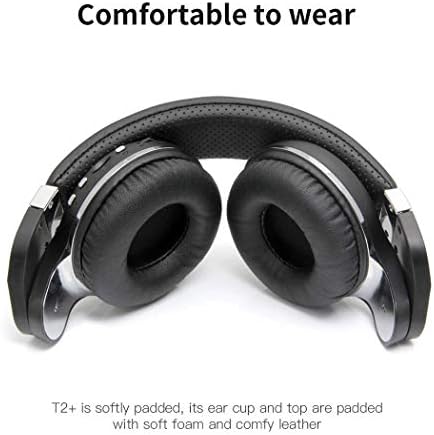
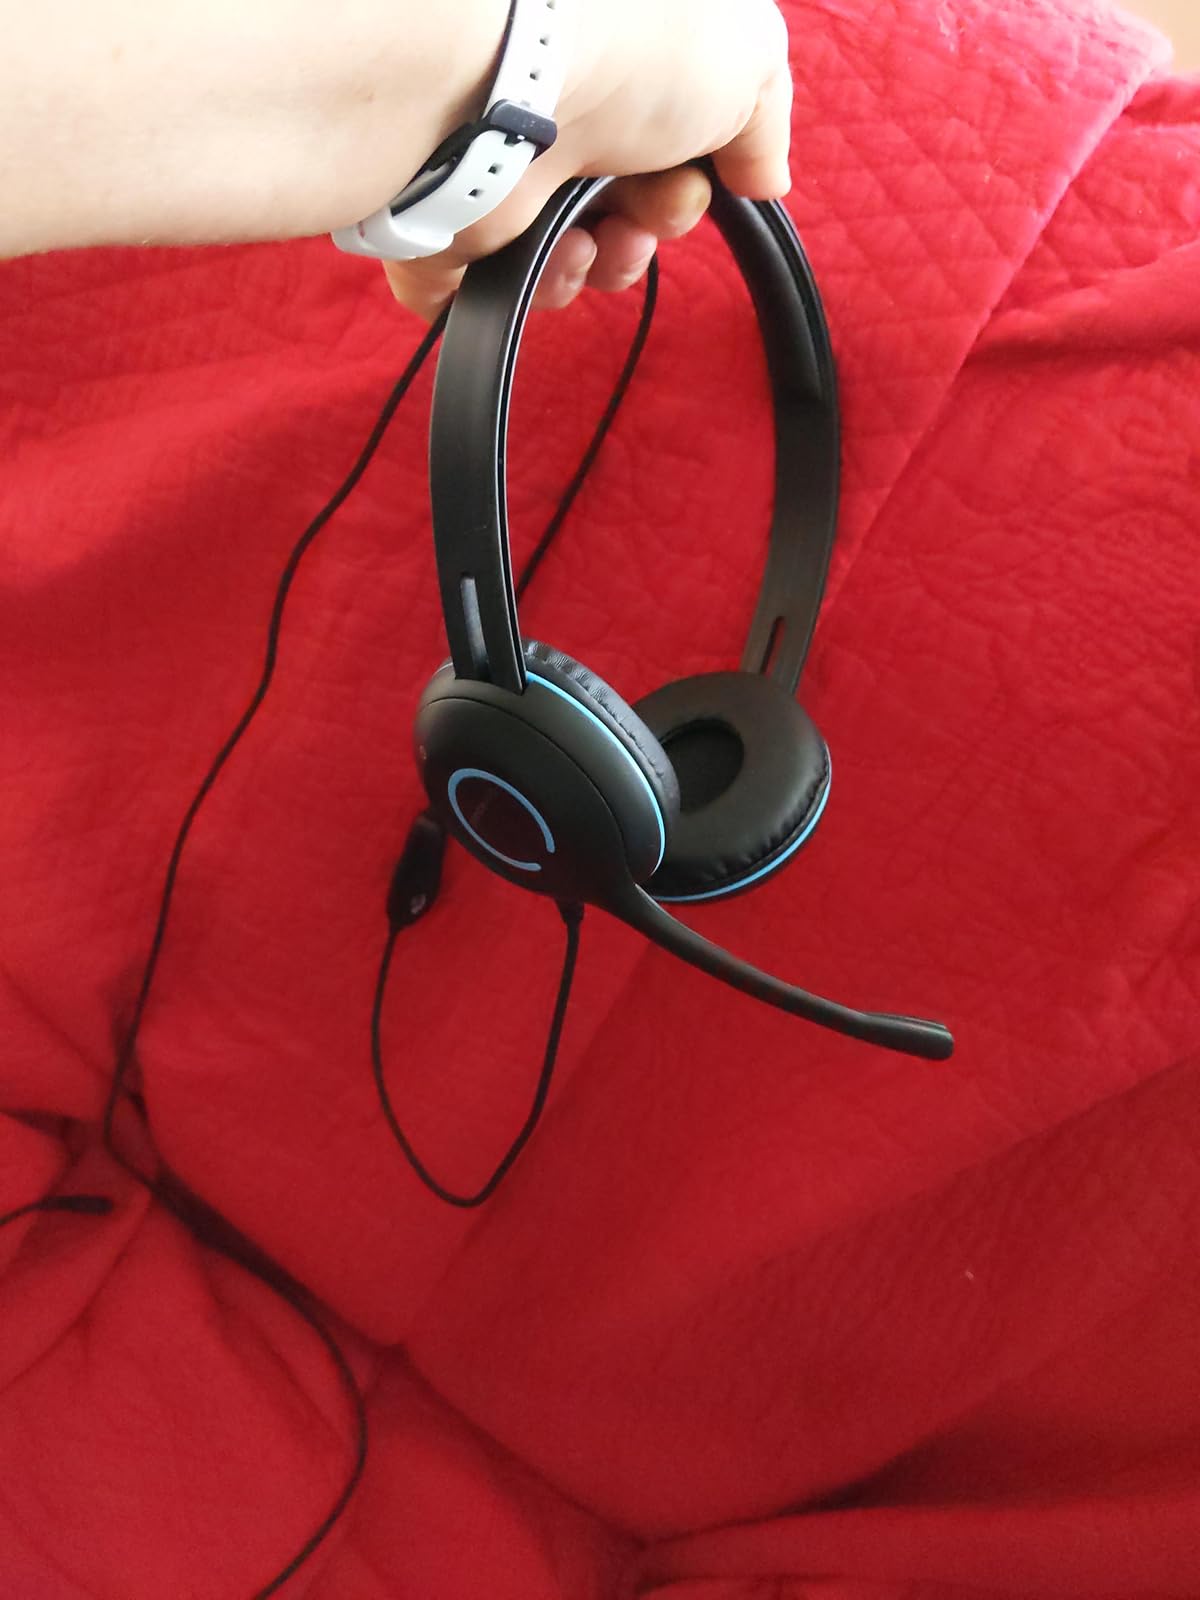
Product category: headphones
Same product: no